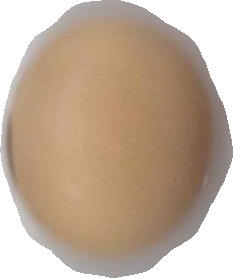
Variety: Anjasmoro